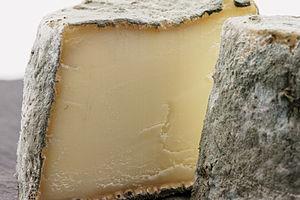
Le Mâconnais, fromage de Saône-et-Loire.